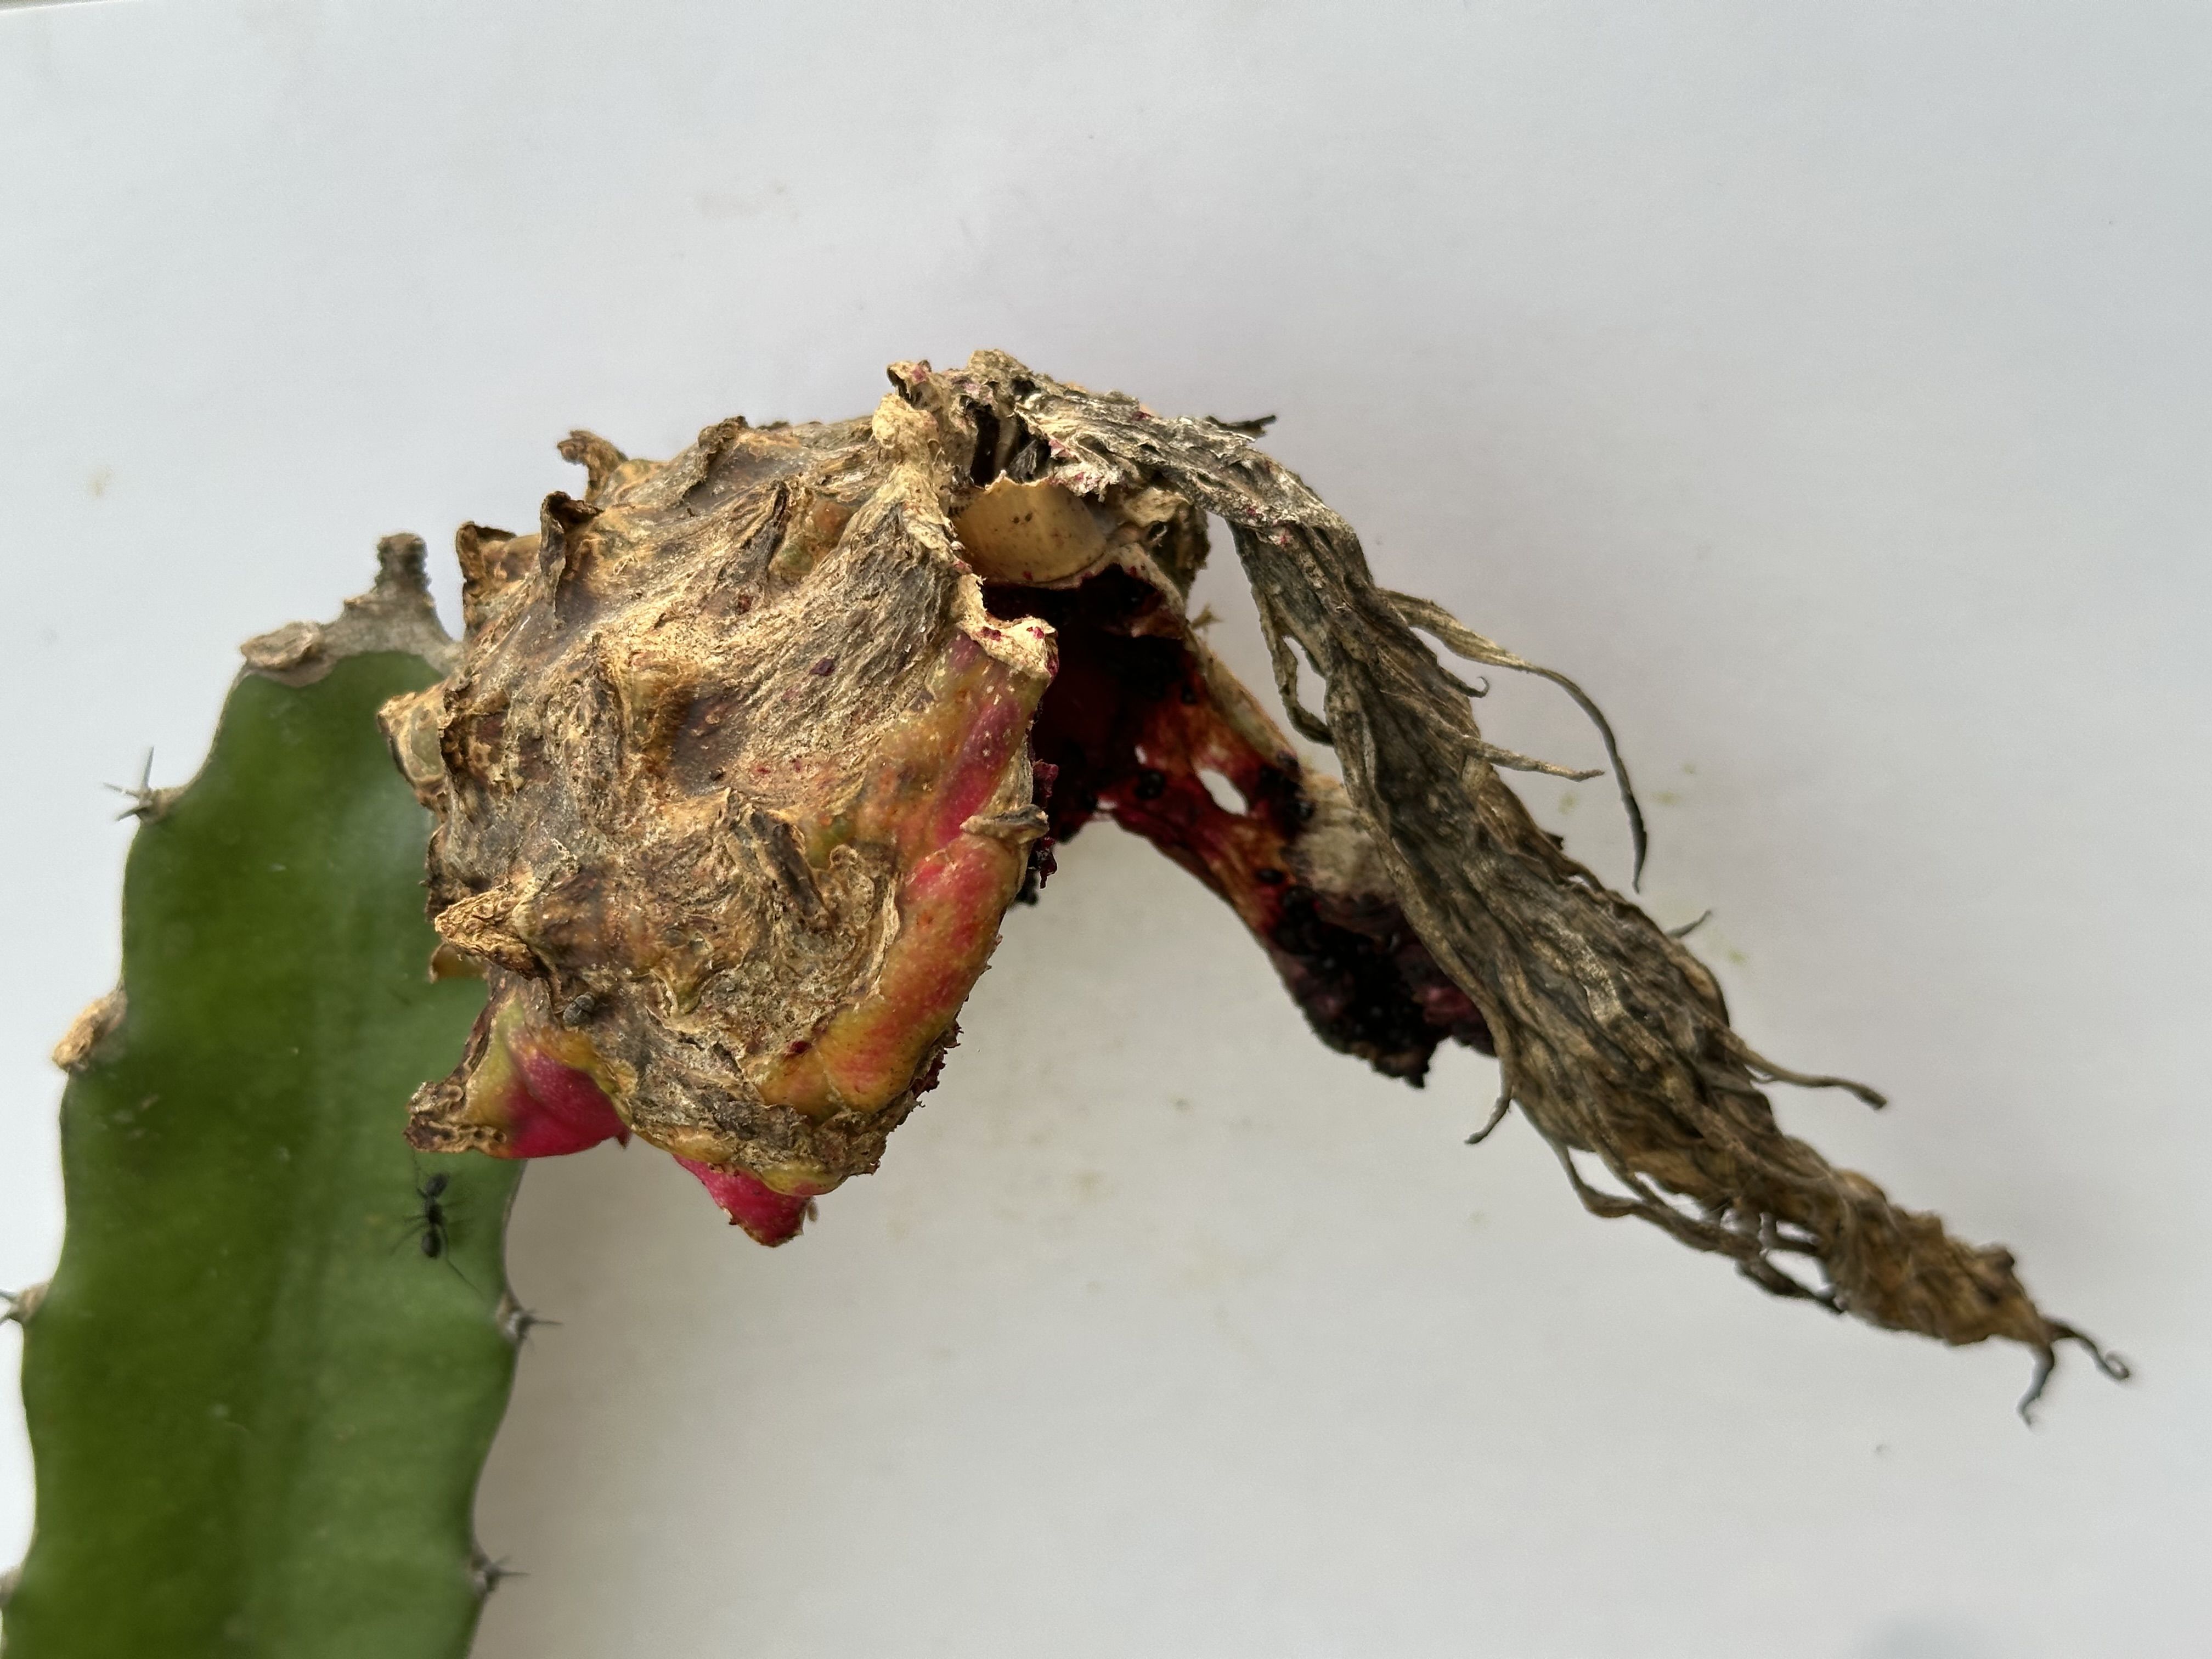
Label: Bad fruit